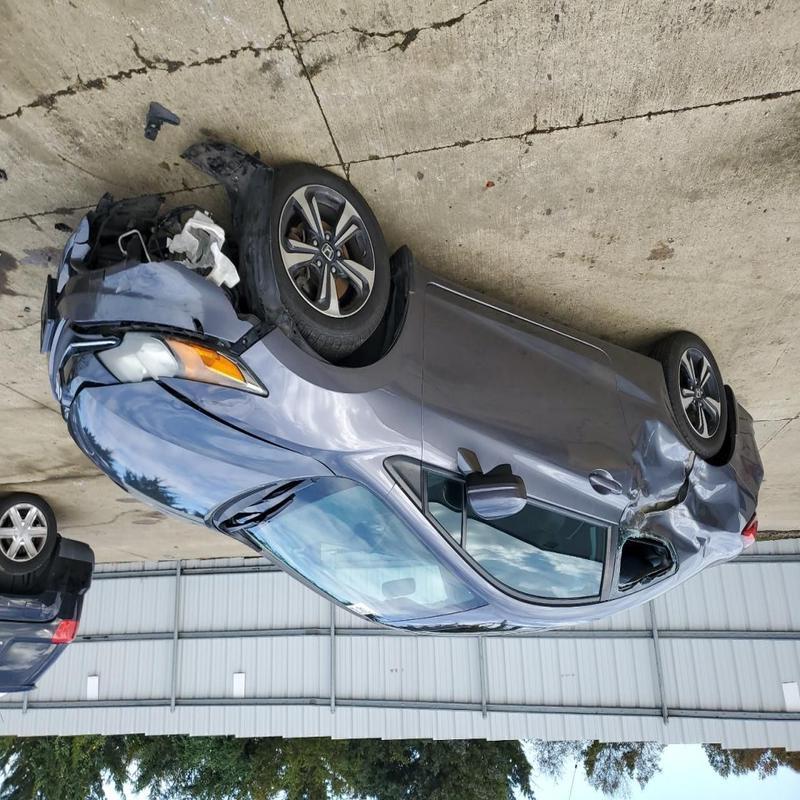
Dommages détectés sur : plaque d'immatriculation avant, pare-choc avant, aile avant droite, porte arrière droite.
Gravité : majeur